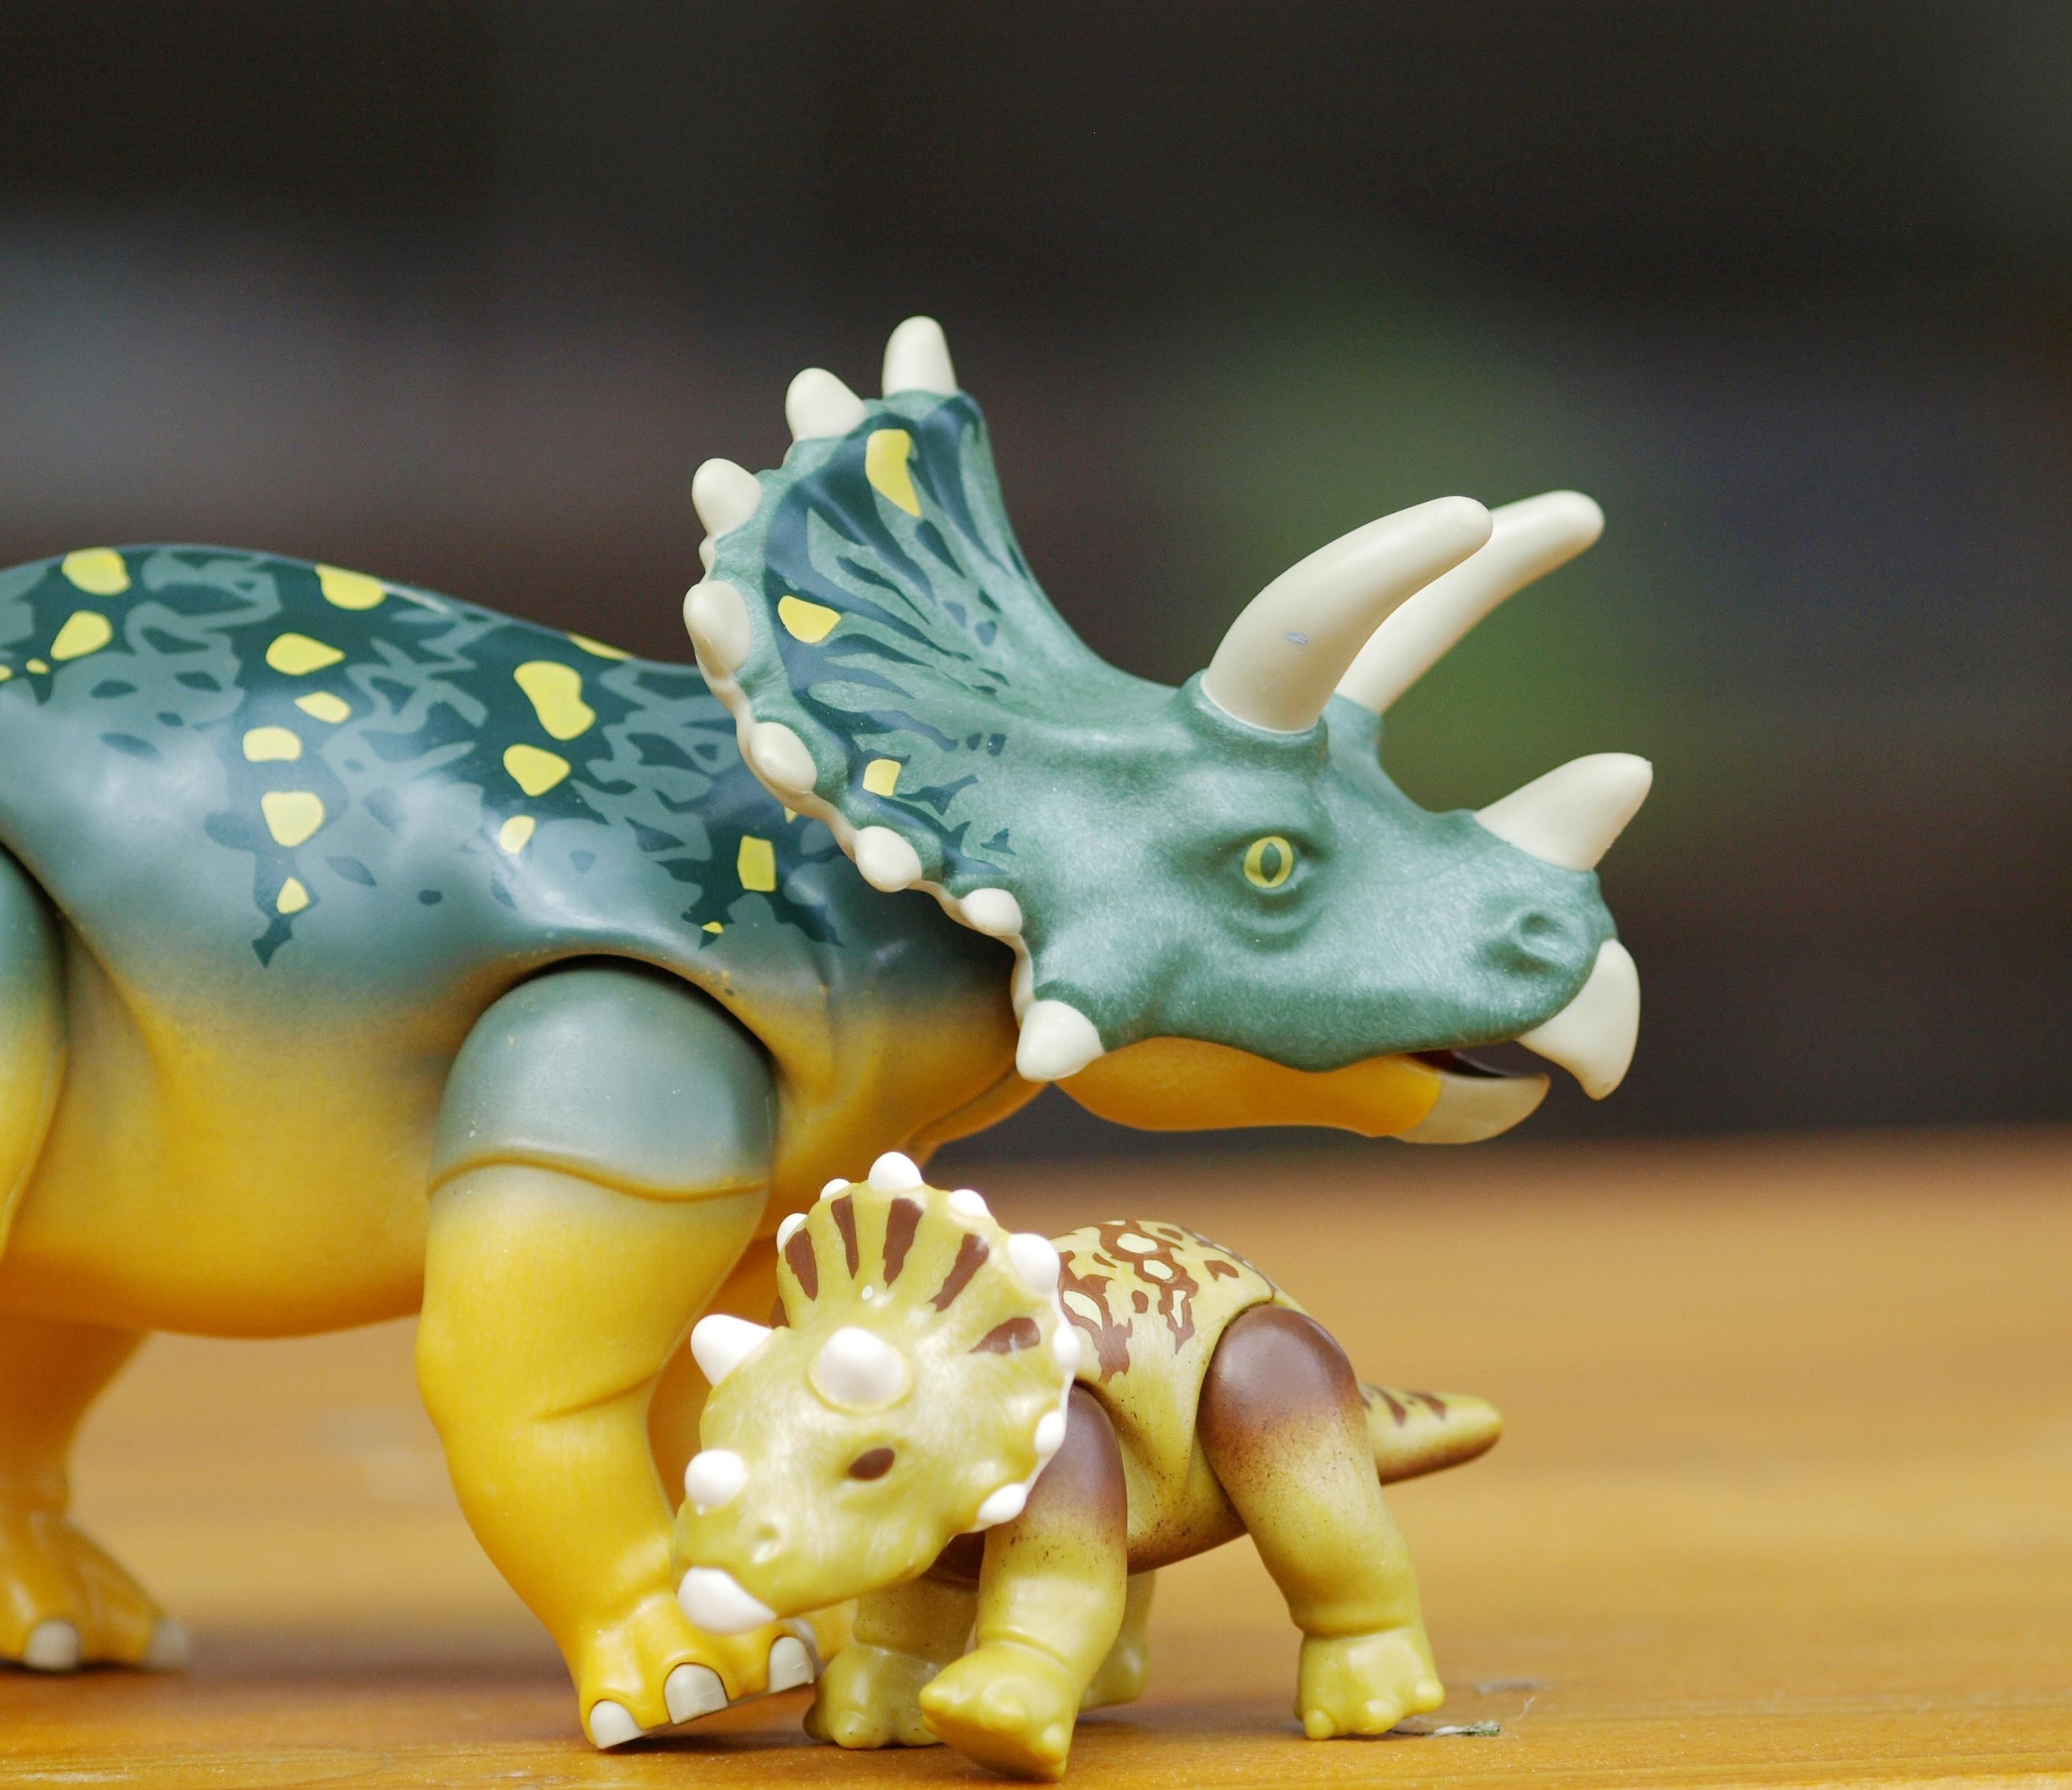
play, toy, playmobil, figurine, replica, dinosaur, mother and child, dino, triceraptos